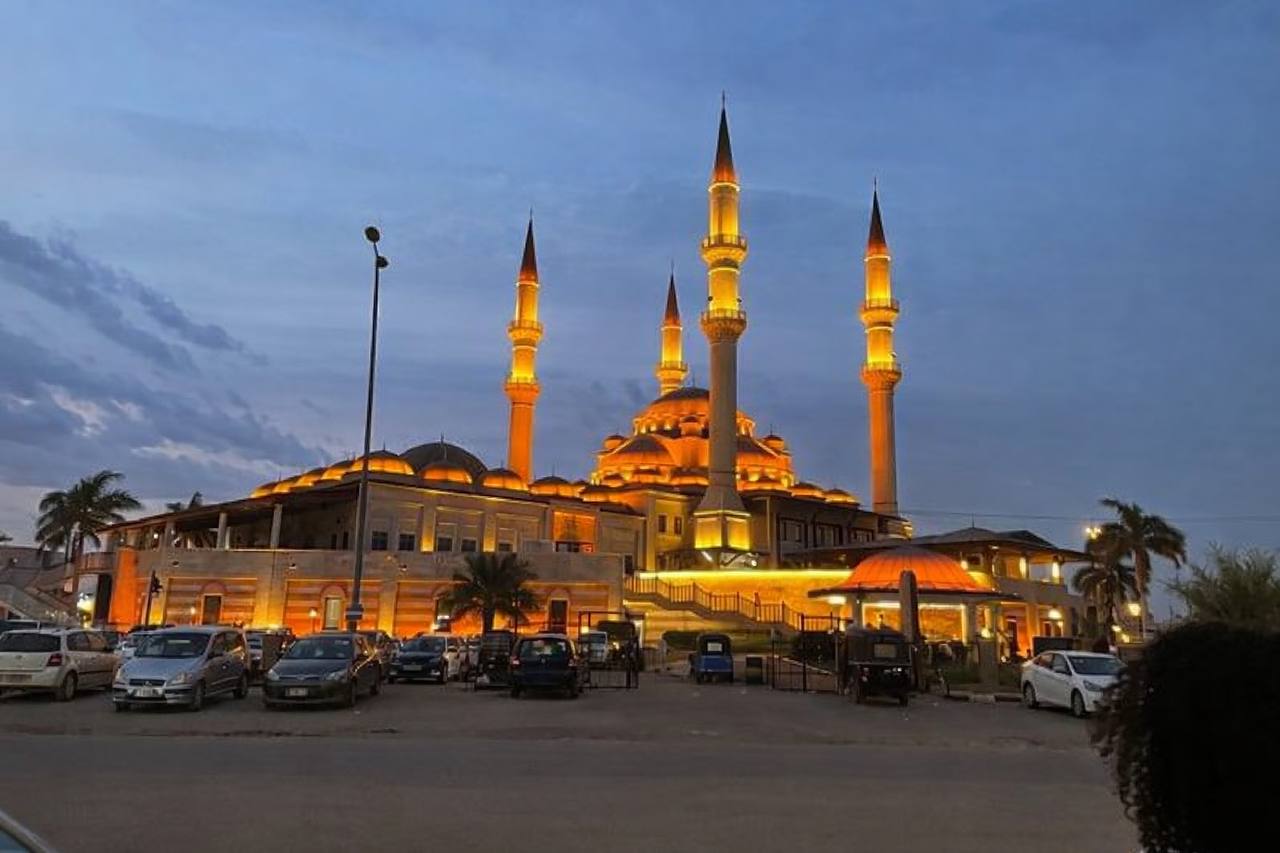
الوصف بالفصحى: مسجد و مجمع النور في وقت المغرب، أضواؤه الصفراء مضاءة، و أمامه سيارات متوقفة
الوصف بالعامية السودانية: جامع و مجمع النور في وقت المغربية انواره الصفرا شغالة و قدامه عربات واقفة
التصنيف: Public Spaces & Infrastructure